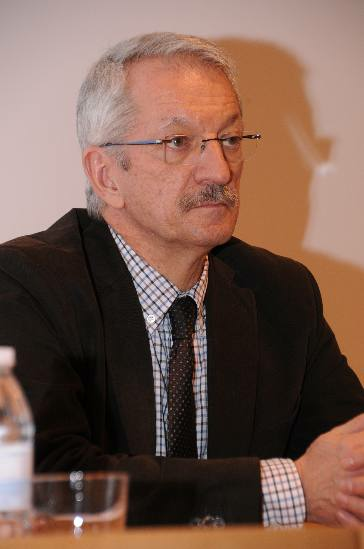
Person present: Yes